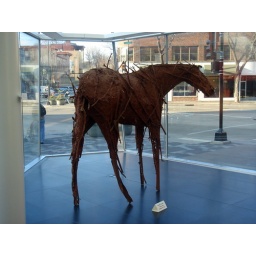
This is a sculpture by Deborah Butterfield in the street level window at the Madison Museum of Contemporary Art.